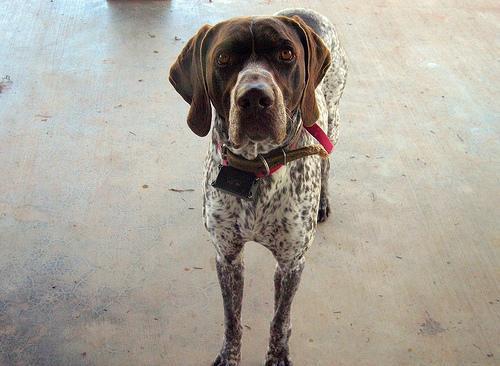
german shorthaired